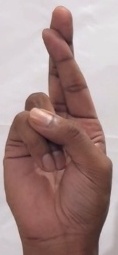
ASL sign: R